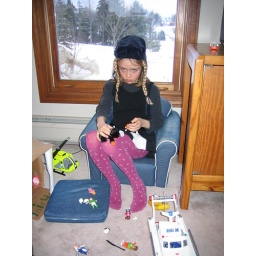
hannah in the reading chair with a fake braid hat